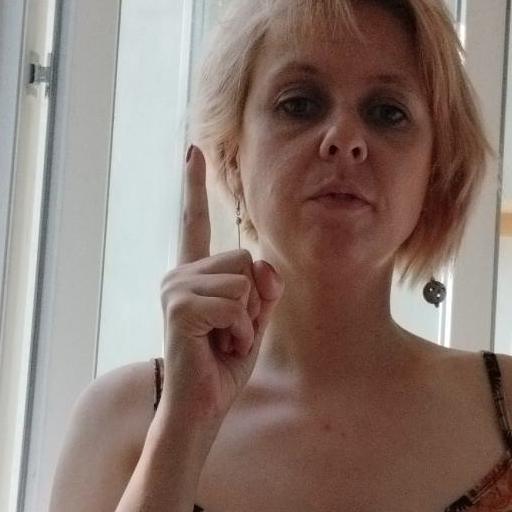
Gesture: one